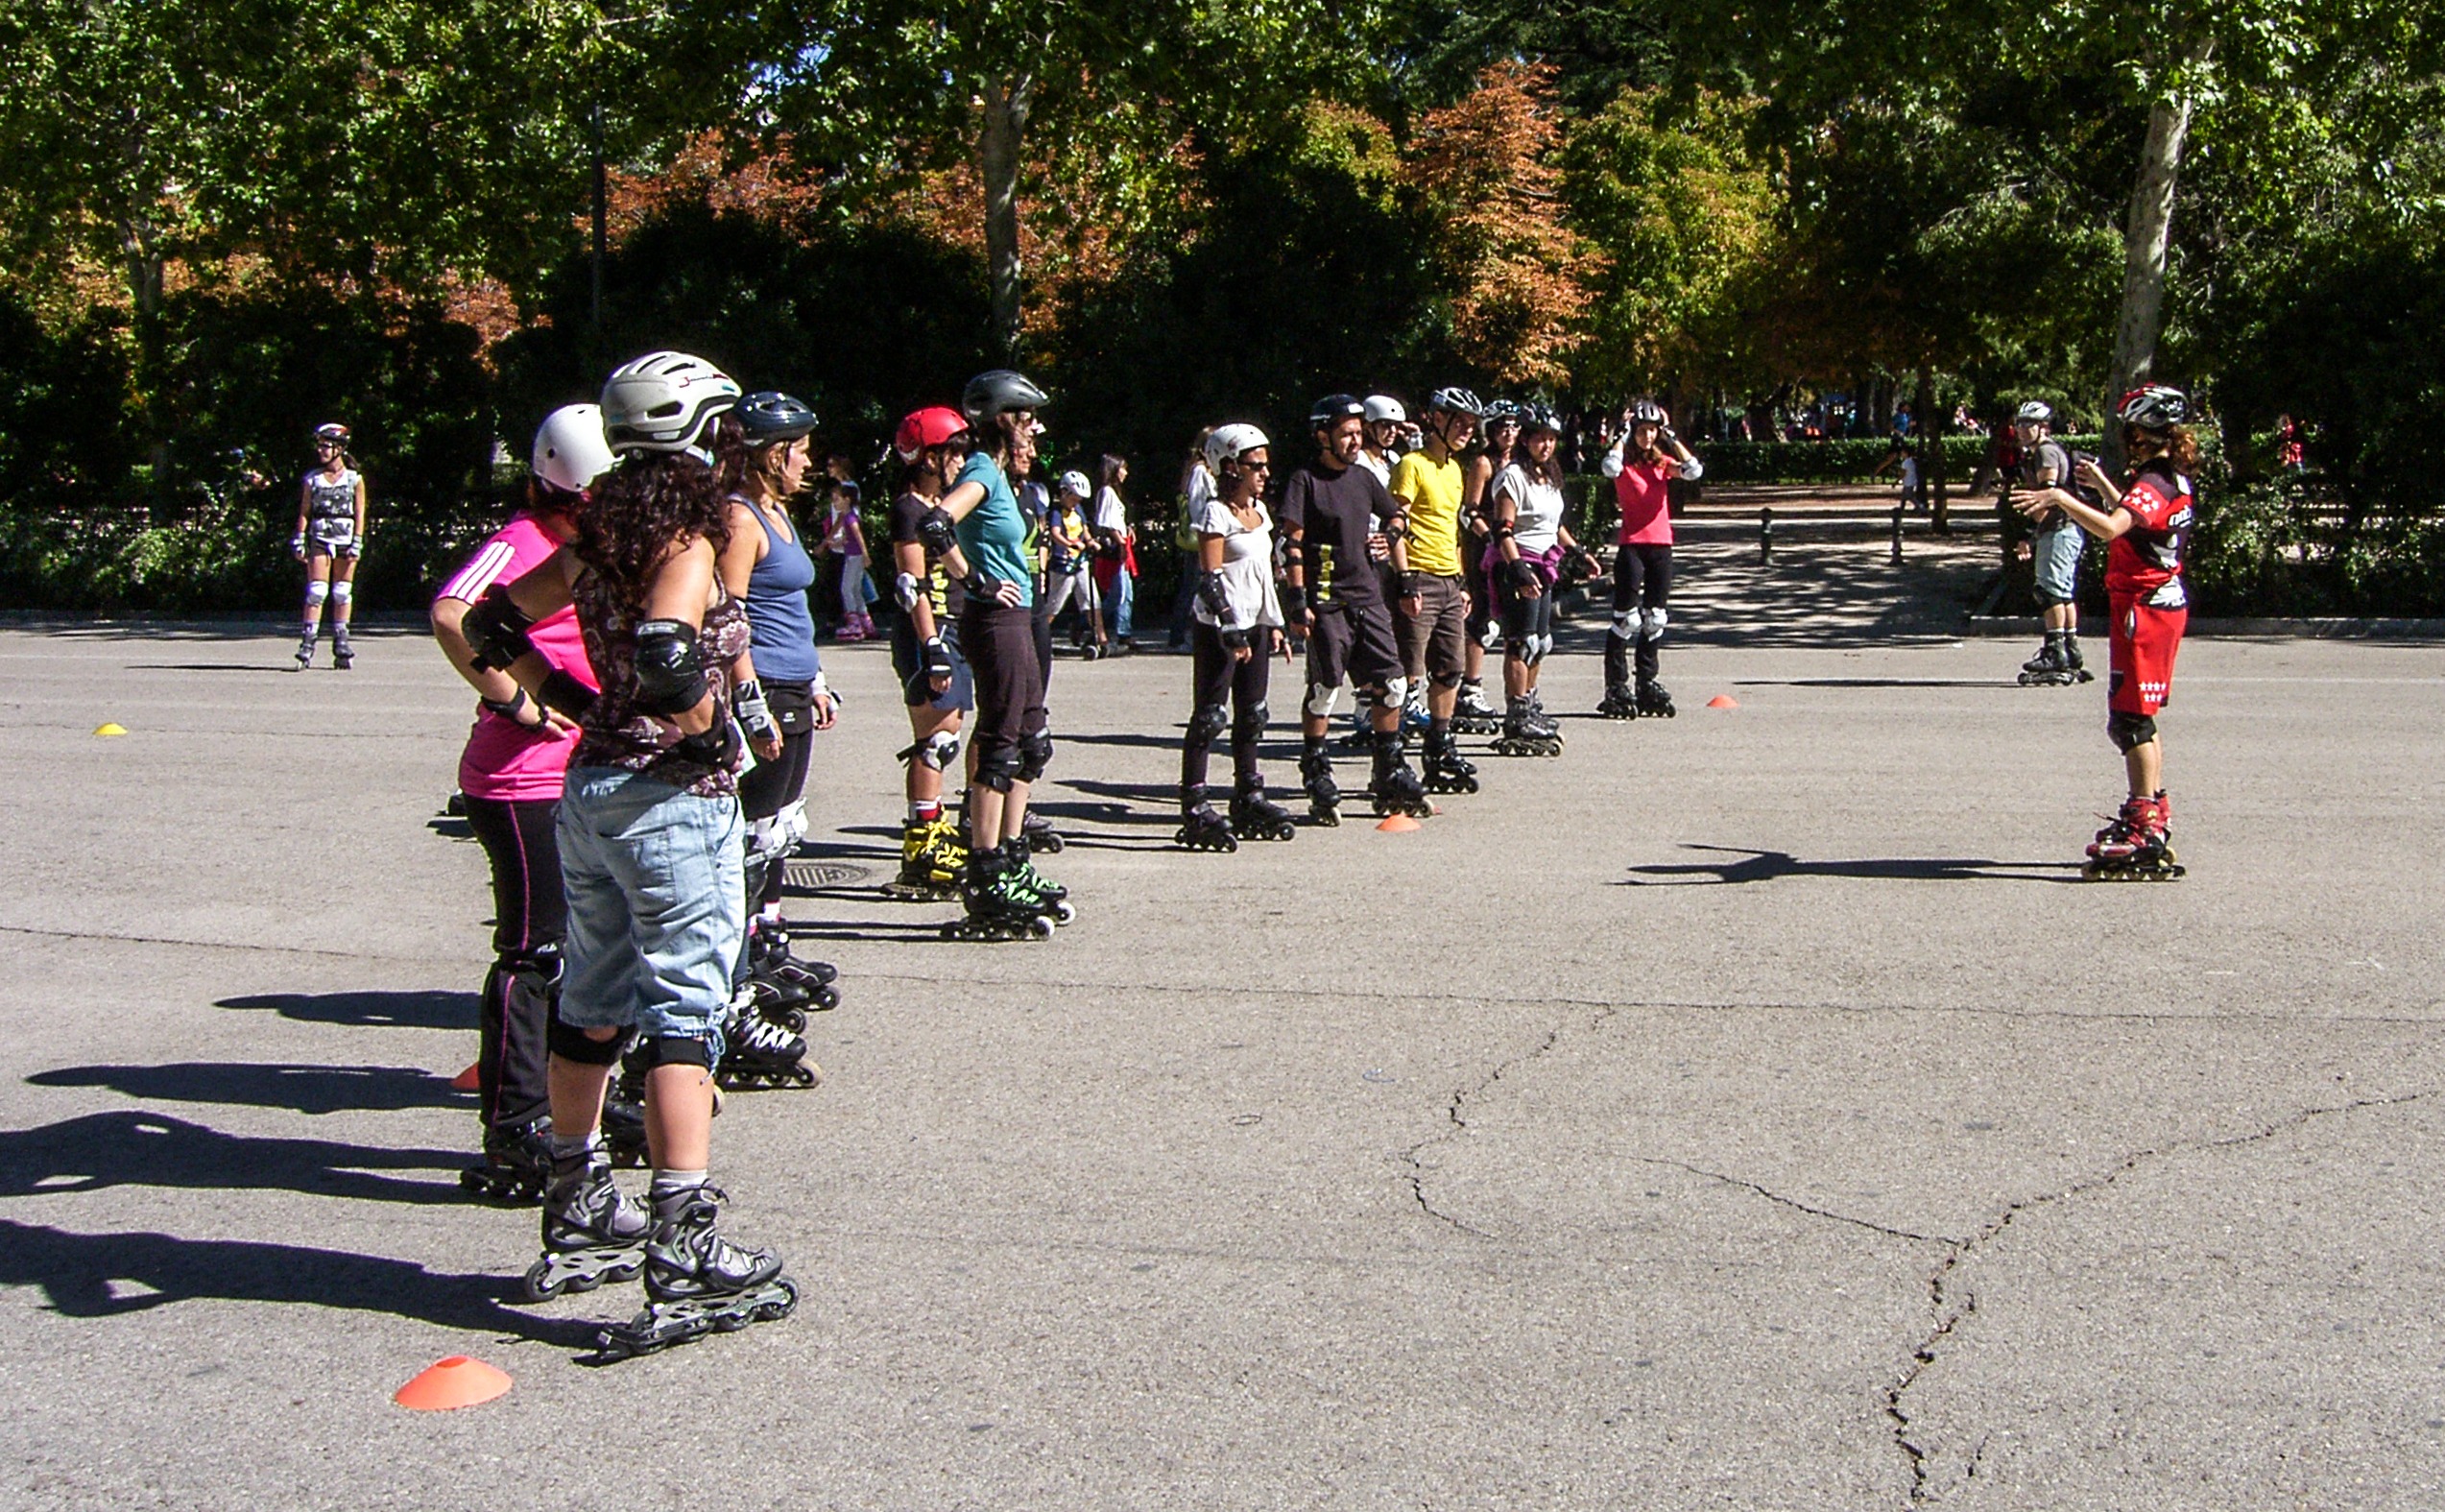
group, skateboard, spring, park, garden, sports equipment, longboard, women, sports, skating, footwear, school, class, endurance, helmets, professor, skates, roller skates, inline skating, endurance sports, roller skating, roller sport